Filip Adžić

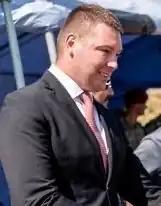

Adžić was born in Cetinje, in the Socialist Republic of Montenegro, then part of the Socialist Federal Republic of Yugoslavia, in 1986. He is vice-president of United Reform Action, a green, socially liberal, and pro-European party.